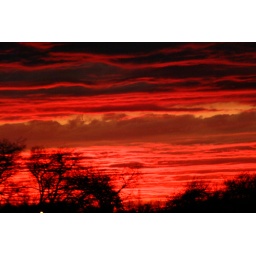
dusk in texas, orange sky